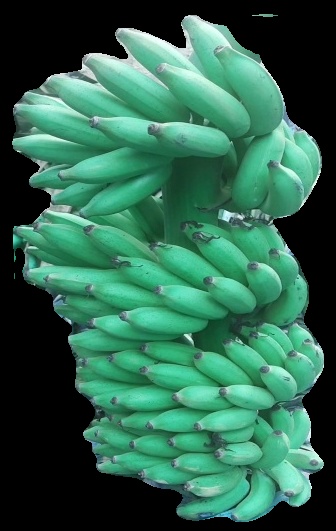
Variety: elakki-bale
Grade: grade1